John Edwards 2008 presidential campaign

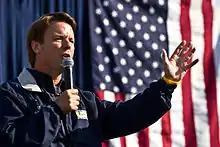
John Edwards campaigning in Pittsburgh, Pennsylvania on Labor day in 2007.

Two newly hired staff members responsible for the Edwards campaign blog, Amanda Marcotte and Melissa McEwan, came under fire from The Catholic League on February 6 regarding comments they had made in their personal blogs prior to joining the campaign which many Catholics considered bigoted. Edwards refused to fire them, saying that while "intolerant language will not be permitted from anyone on my campaign...I also believe in giving everyone a fair shake". The bloggers issued statements separating their personal blogs from the campaign, but Marcotte resigned a few days later, saying that the Catholic League's harassment was interfering with her ability to do her job.